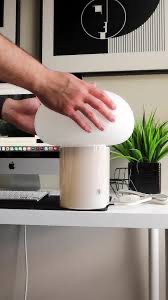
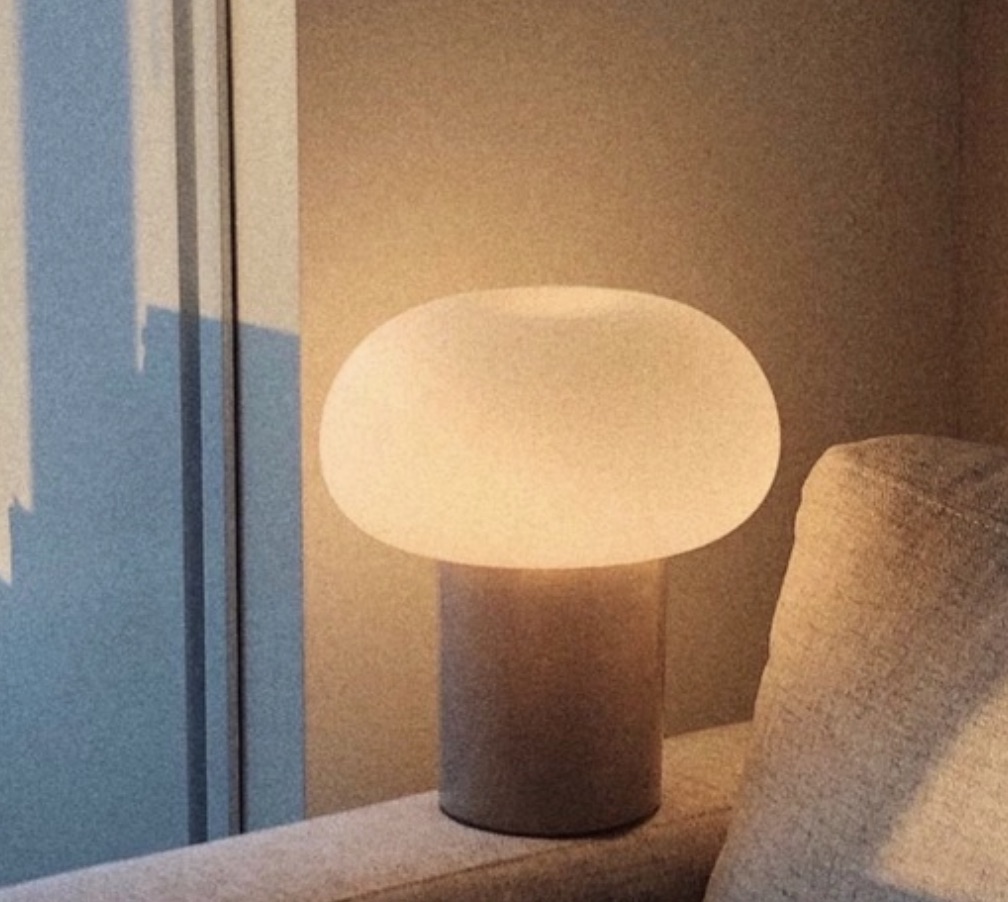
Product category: misc
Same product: yes